Bronze Age

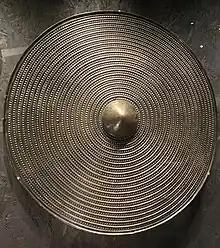
Bronze shield, Bronze Age Britain, 1300–1000 BC

The Aegean Bronze Age began , when civilisations first established a far-ranging trade network. This network imported tin and charcoal to Cyprus, where copper was mined and alloyed with tin to produce bronze. Bronze objects were then exported far and wide. Isotopic analysis of tin in some Mediterranean bronze artefacts suggests that they may have originated from Bronze Age Britain.